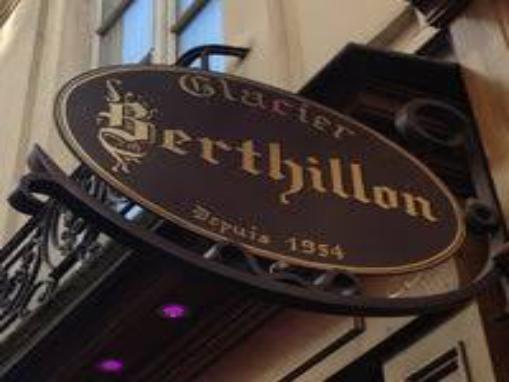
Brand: Berthillon
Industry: Food